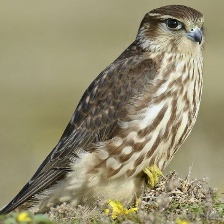
Species: MERLIN
Scientific name: FALCO COLUMBARIUS